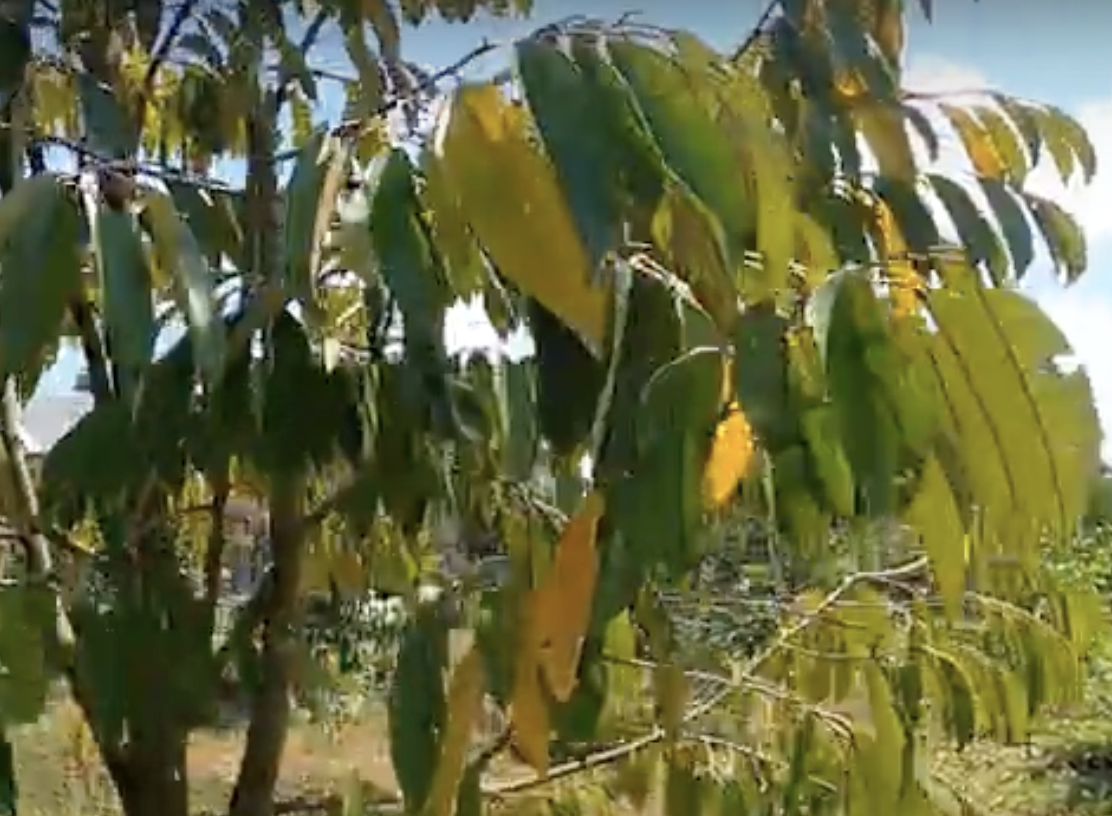
Label: yellow_leaf